Israel–United States relations

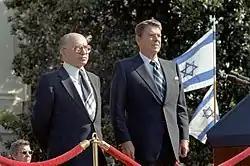
President Ronald Reagan and Israeli prime minister Menachem Begin on the South Lawn in 1981

As the end of the mandate approached, the decision to recognize the Jewish state remained contentious, with significant disagreement between President Truman, his domestic and campaign adviser, Clark Clifford, and both the State Department and Defense Department. Truman, while sympathetic to the Zionist cause, was most concerned about relieving the plight of the displaced persons; Secretary of State George Marshall feared U.S. backing of a Jewish state would harm relations with the Muslim world, limit access to Middle Eastern oil, and destabilize the region. On May 12, 1948, Truman met in the Oval Office with Secretary of State Marshall, Under Secretary of State Robert A. Lovett, Counsel to the President Clark Clifford, and several others to discuss the Palestine situation. Clifford argued in favor of recognizing the new Jewish state in accordance with the partition resolution. Marshall opposed Clifford's arguments, contending that they were based on domestic political considerations in the election year. Marshall said that, if Truman followed Clifford's advice and recognized the Jewish state, then he would vote against Truman in the election. Truman did not clearly state his views in the meeting.